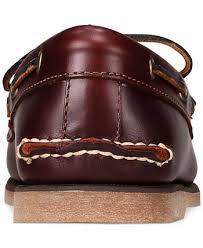
Label: Boat